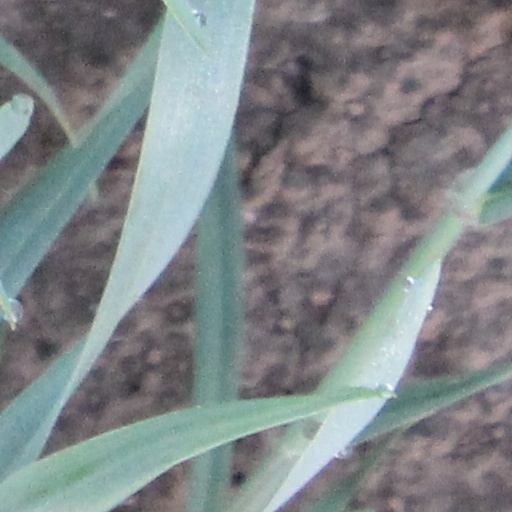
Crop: wheat